Godfred Yeboah Dame

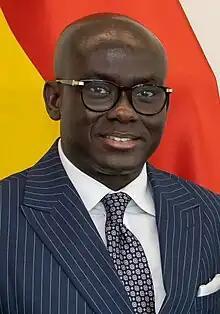
Godfred Yeboah Dame in 2023

Godfred Yeboah Dame (born 5 June 1979) is a Ghanaian lawyer and politician. He is a member of the New Patriotic Party. He was previously the deputy Attorney General and Minister of Justice.